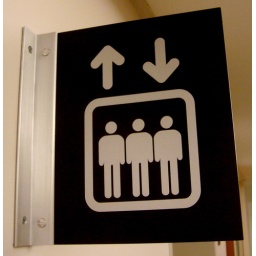
elevator sign in PSU library